Mikhail Gorsheniov

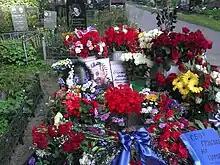
Funeral of Mikhail Gorsheniov

Gorsheniov had admitted to being a longtime drug addict and heroin user. His unsuccessful struggle with his addiction caused his death on 19 July 2013 of heart failure due to alcoholic cardiomyopathy, as one source attributed it to a drug relapse. According to his wishes, he was cremated in Saint Petersburg and his ashes were buried in Bogoslovskoe Cemetery of the city.